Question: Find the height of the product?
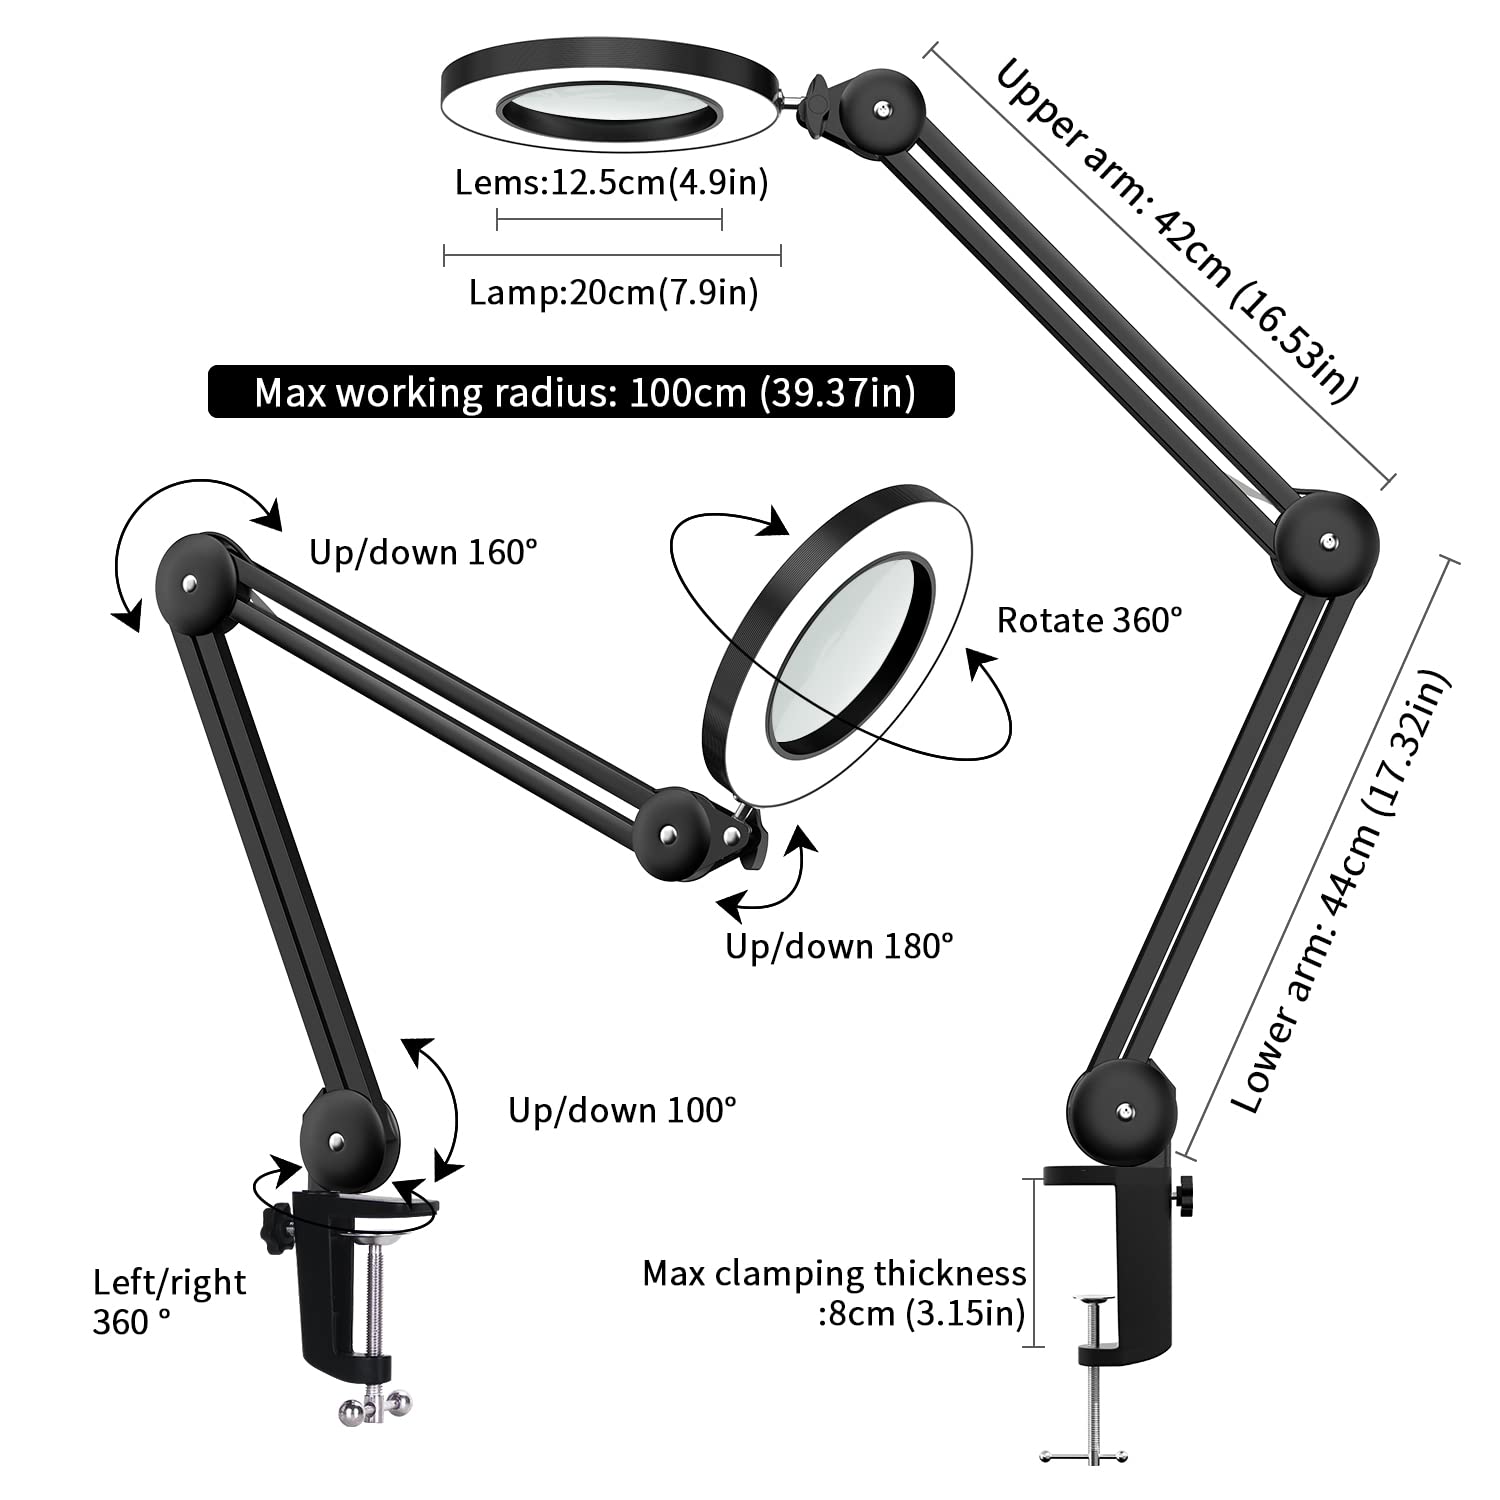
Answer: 17.32 inch